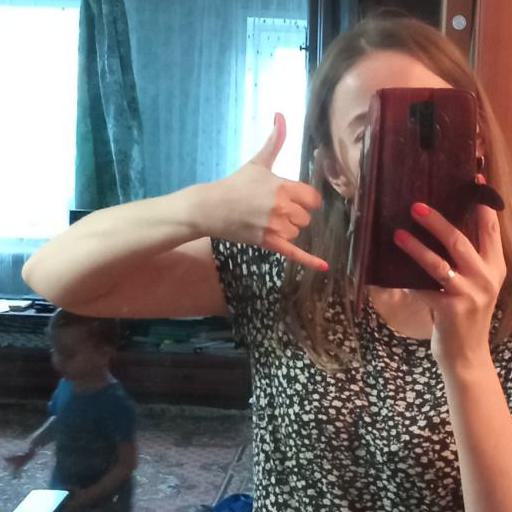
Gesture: call